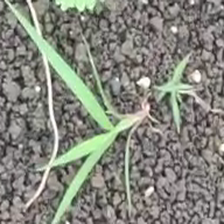
Weed species: Digitaria_SP_(Digitaria Sanguinalis )